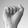
ASL letter: A